Which point is corresponding to the reference point?
Reference image:
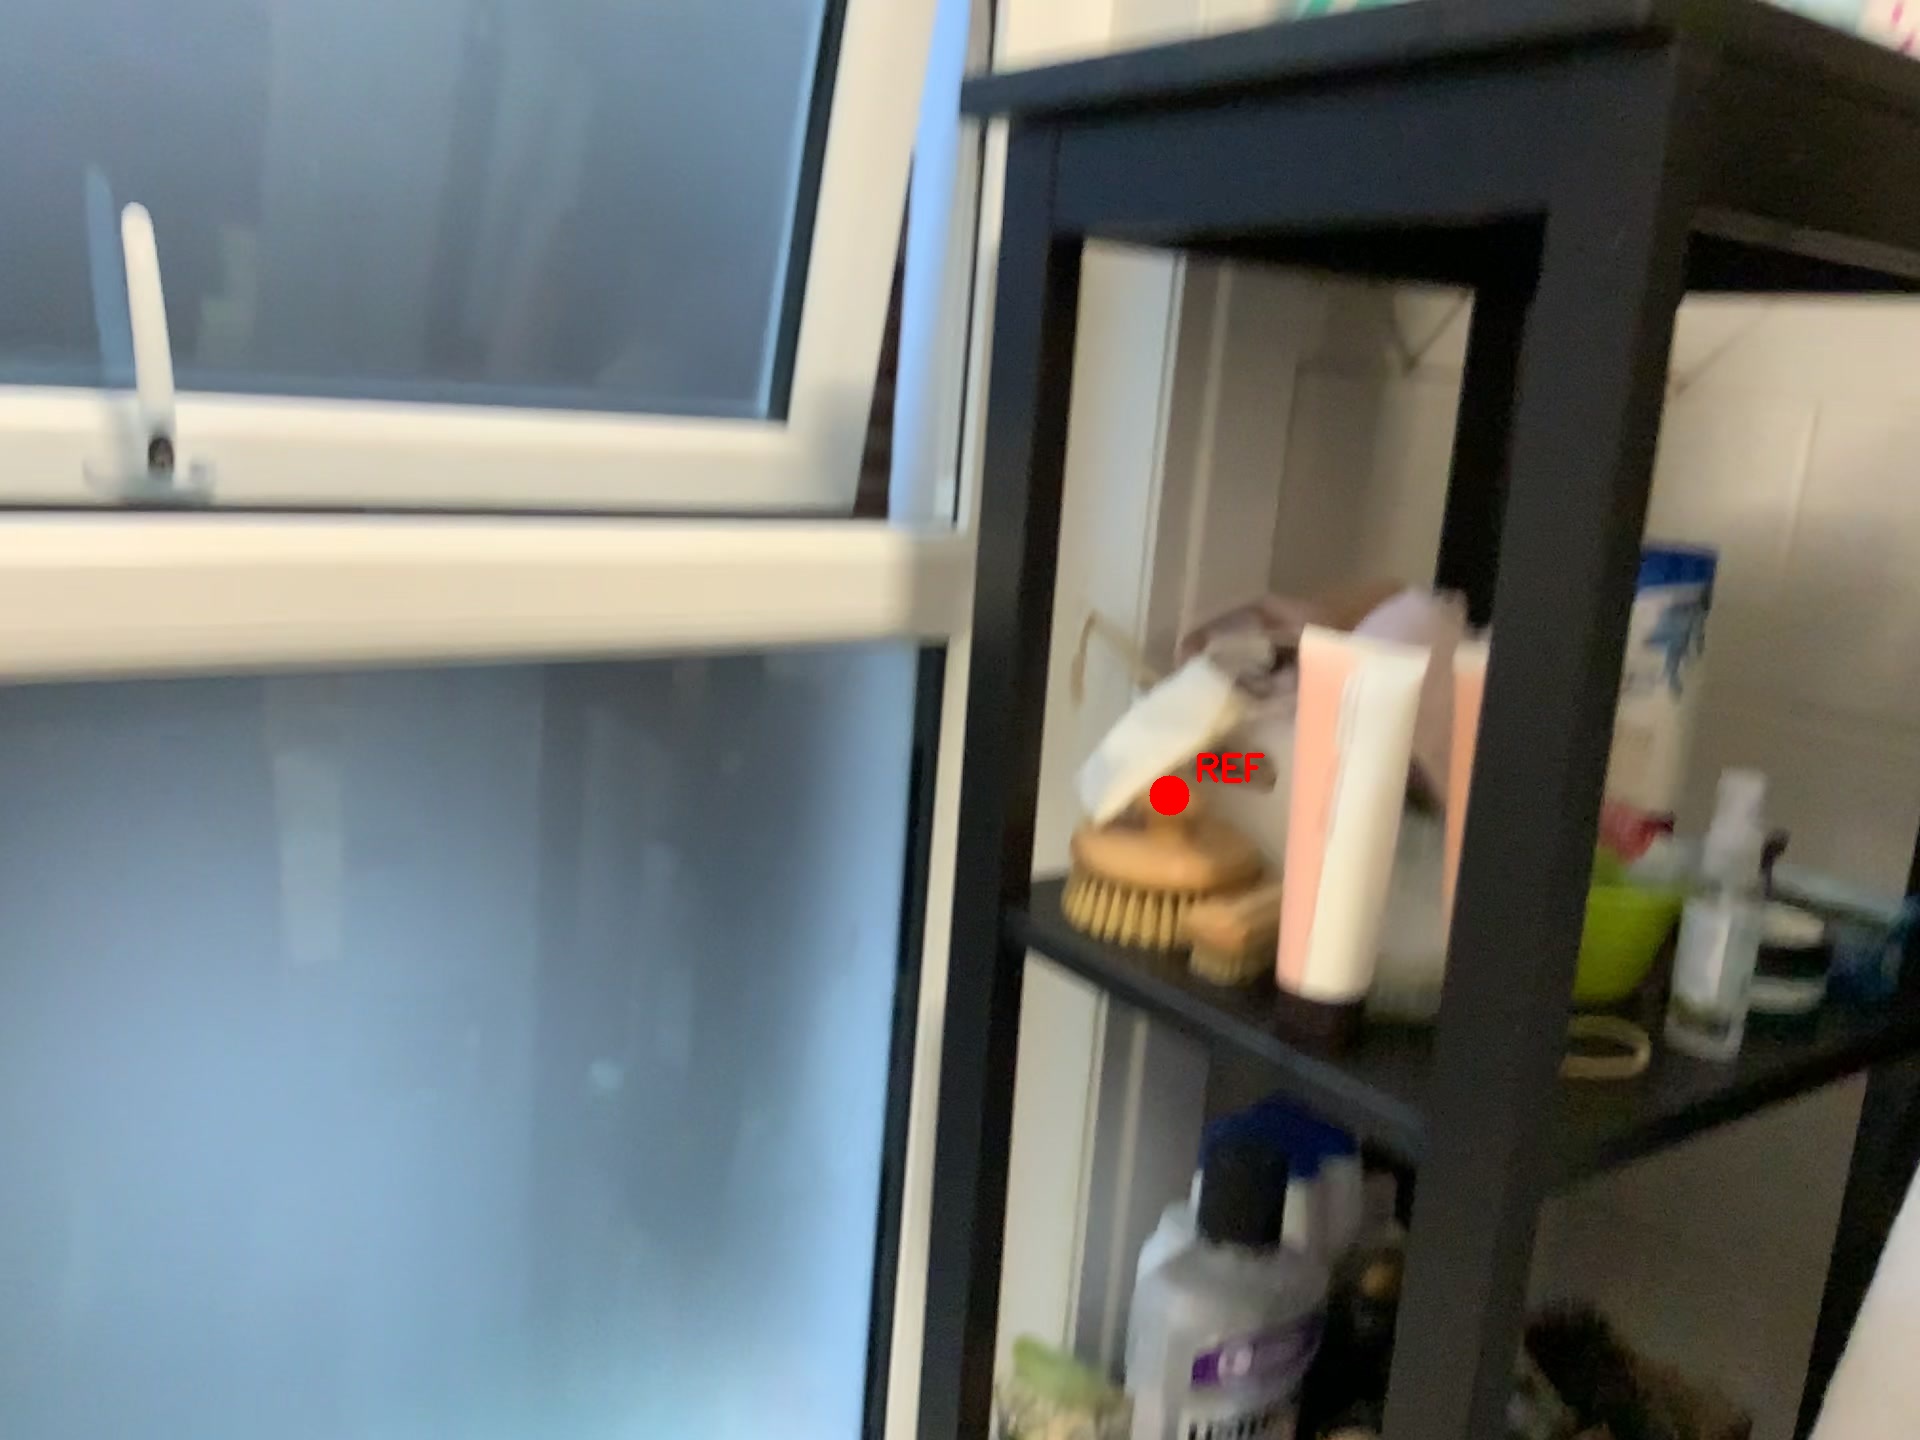
Option image:
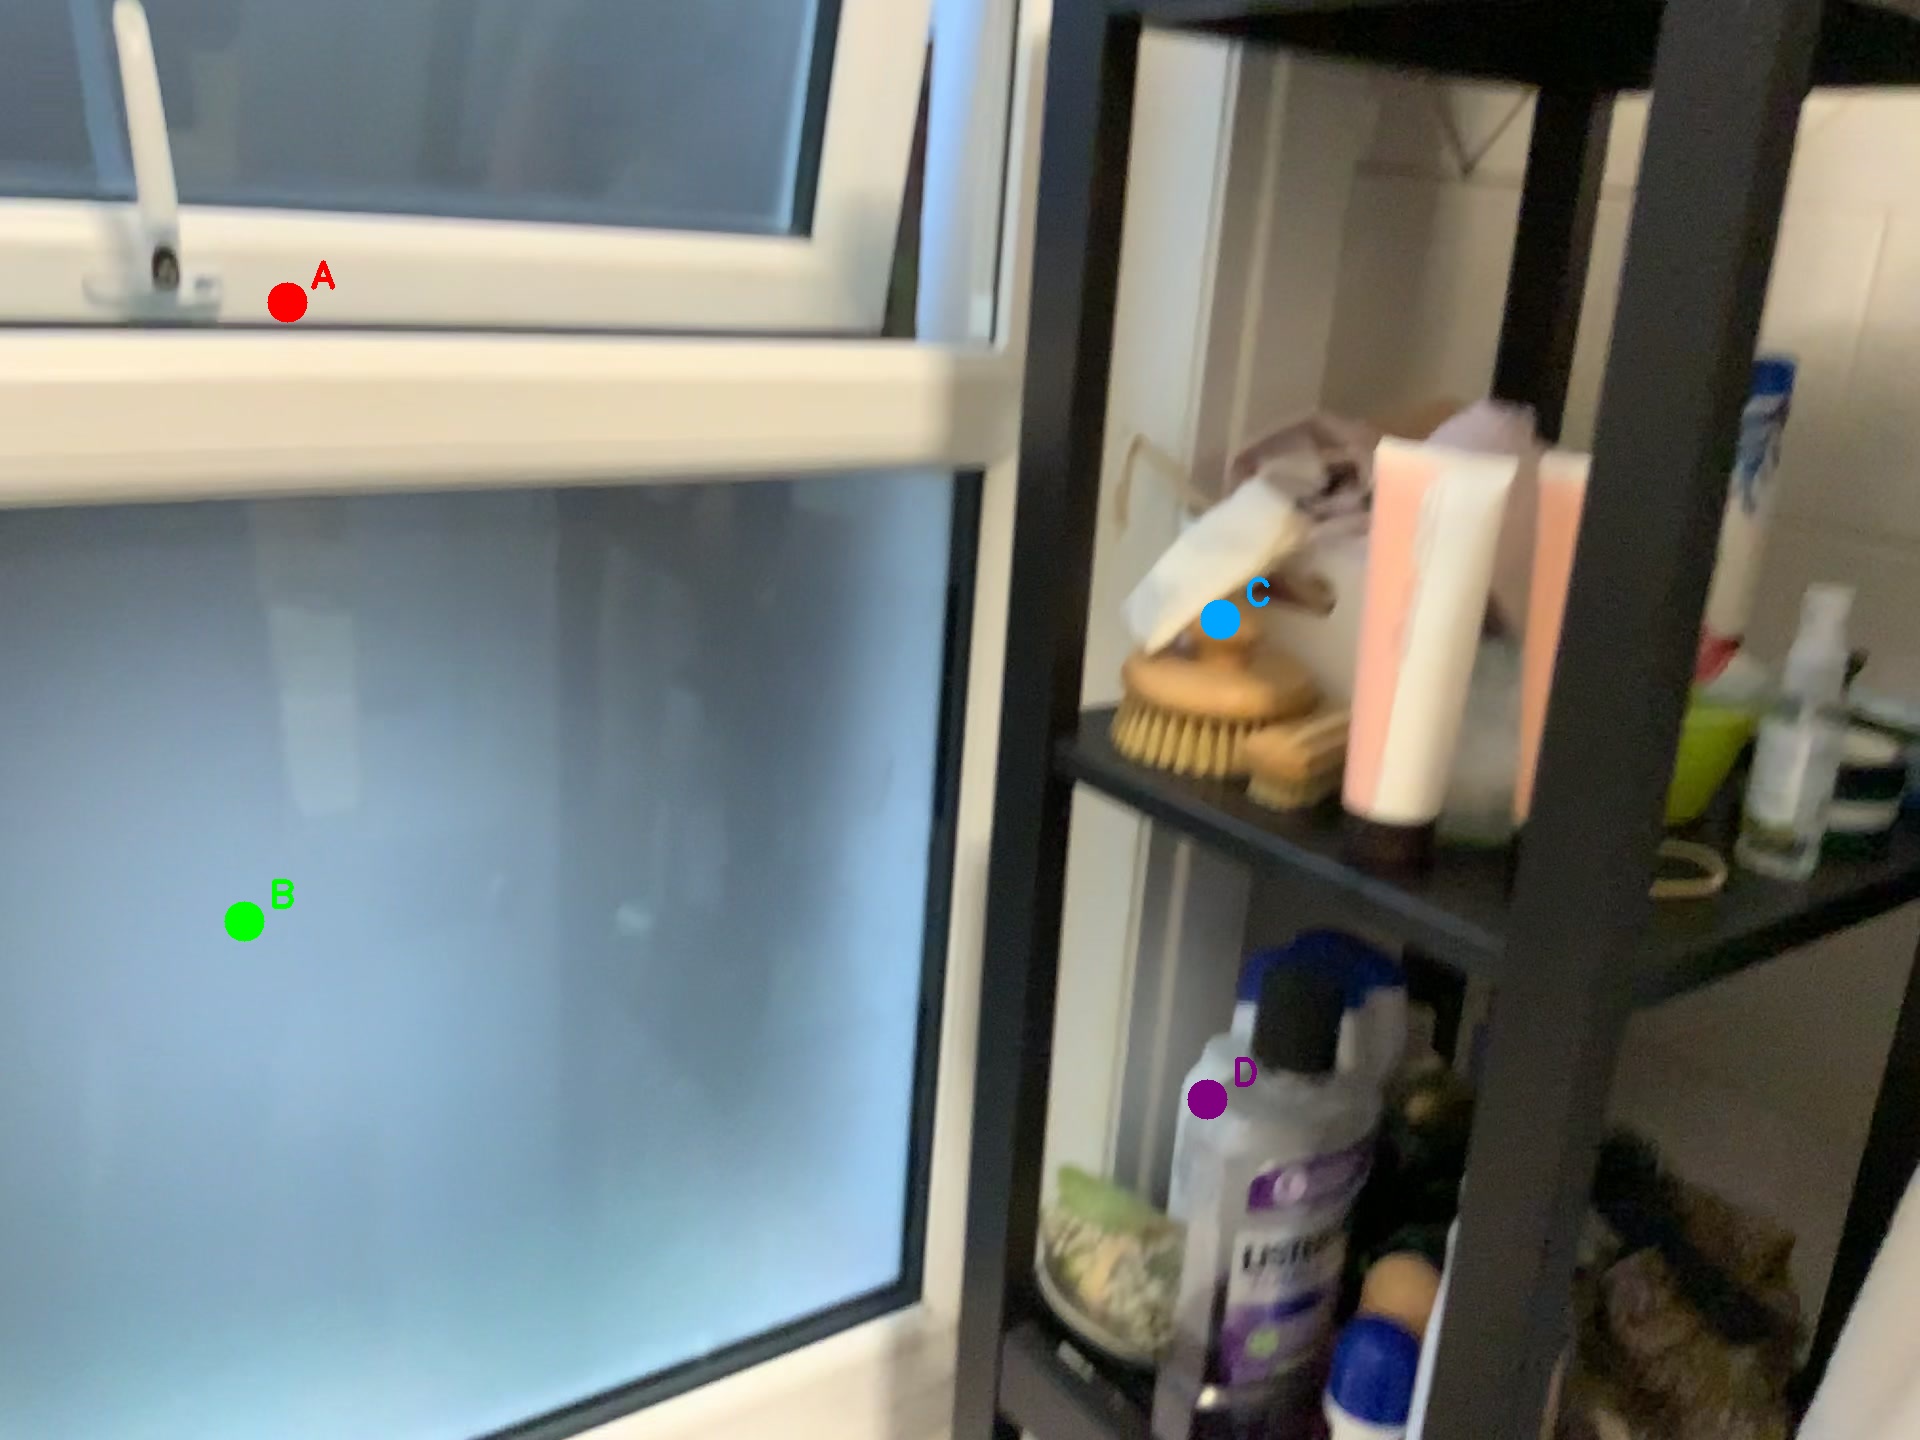
Choices:
Point A
Point B
Point C
Point D
Answer: (C)